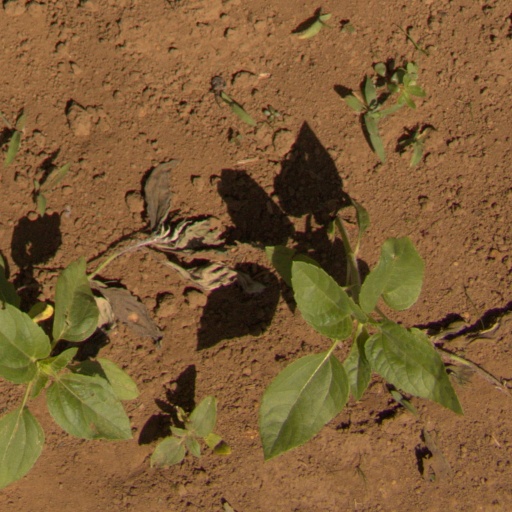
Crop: Jerusalem artichoke